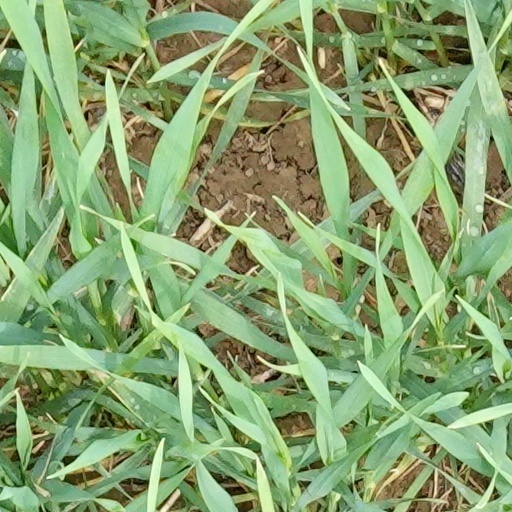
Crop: wheat